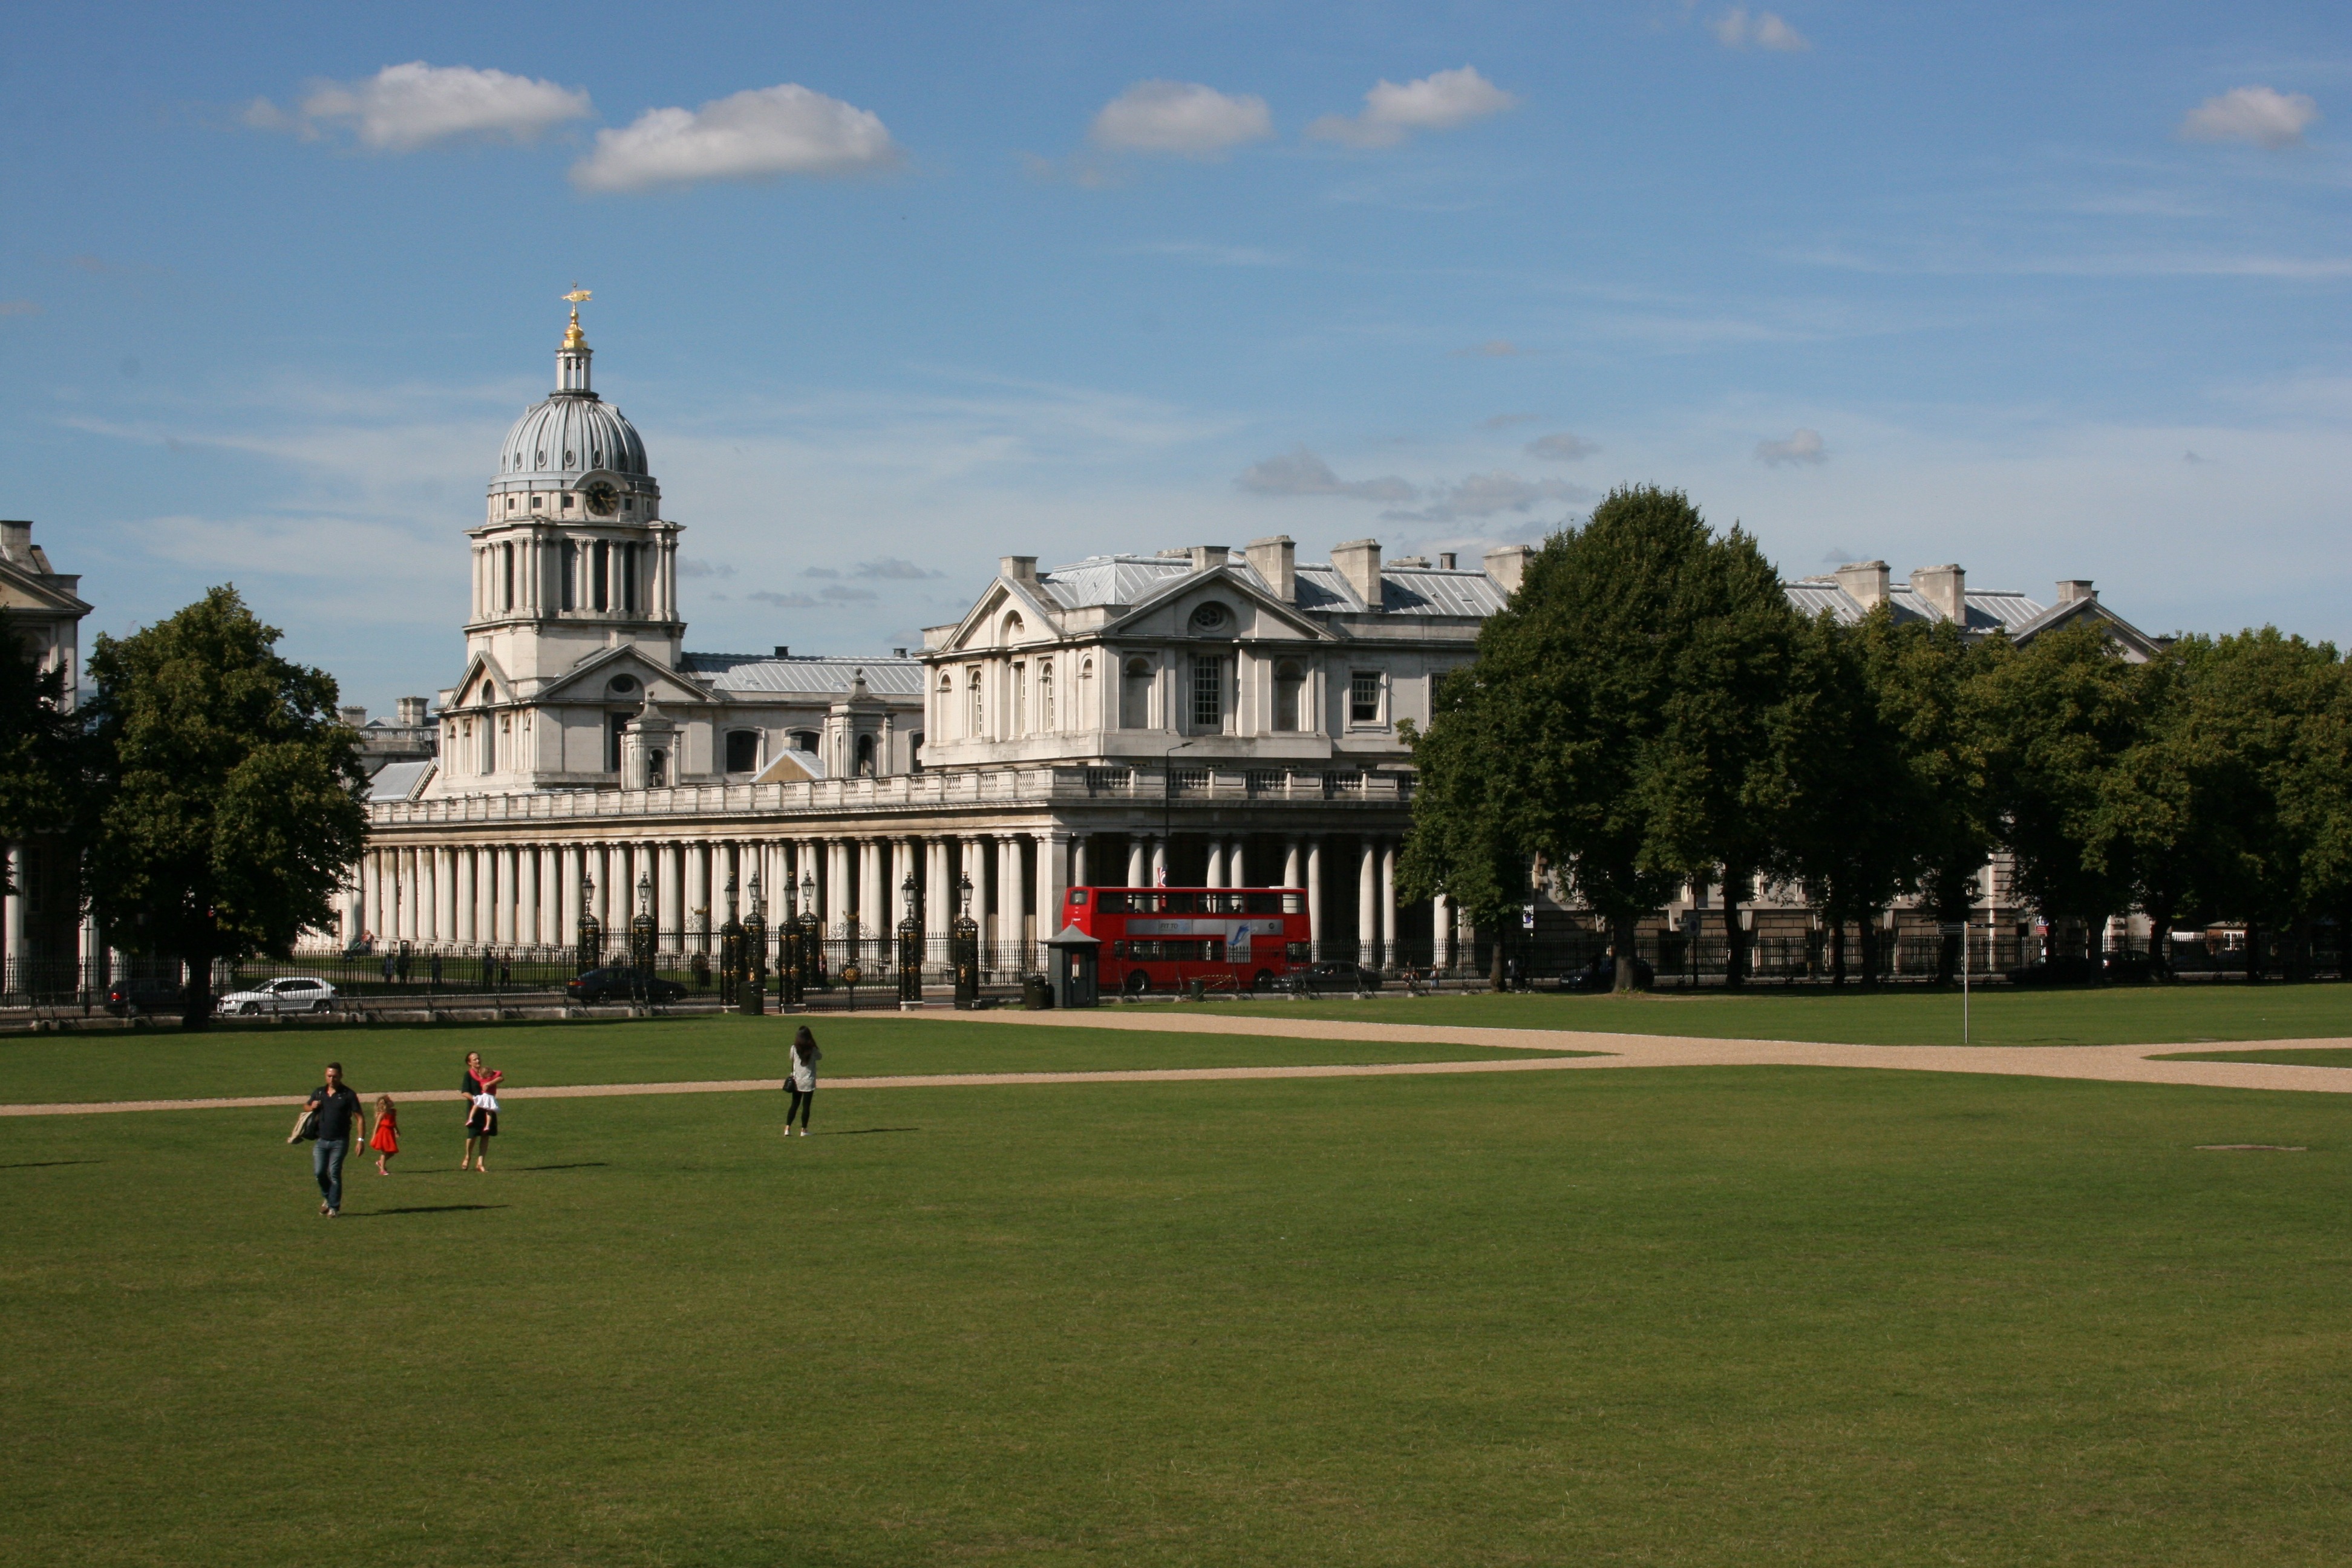
structure, lawn, chateau, palace, vacation, park, landmark, london, estate, greenwich, sport venue